2021 NHL expansion draft

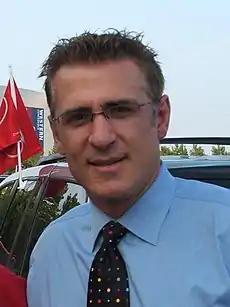
Ron Francis was hired in 2019 to be the Seattle Kraken's inaugural general manager.

On July 18, 2019, the organization hired Ron Francis to serve as their general manager to initiate operations for the team. As general manager, Francis oversees all of the club's hockey operations, including facets like player personnel, coaching staff, scouting, and minor league operations. Francis later stated that three things he wanted to prioritize in the Kraken's roster were speed, character, and competitiveness.